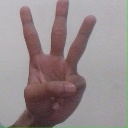
अक्षर: व